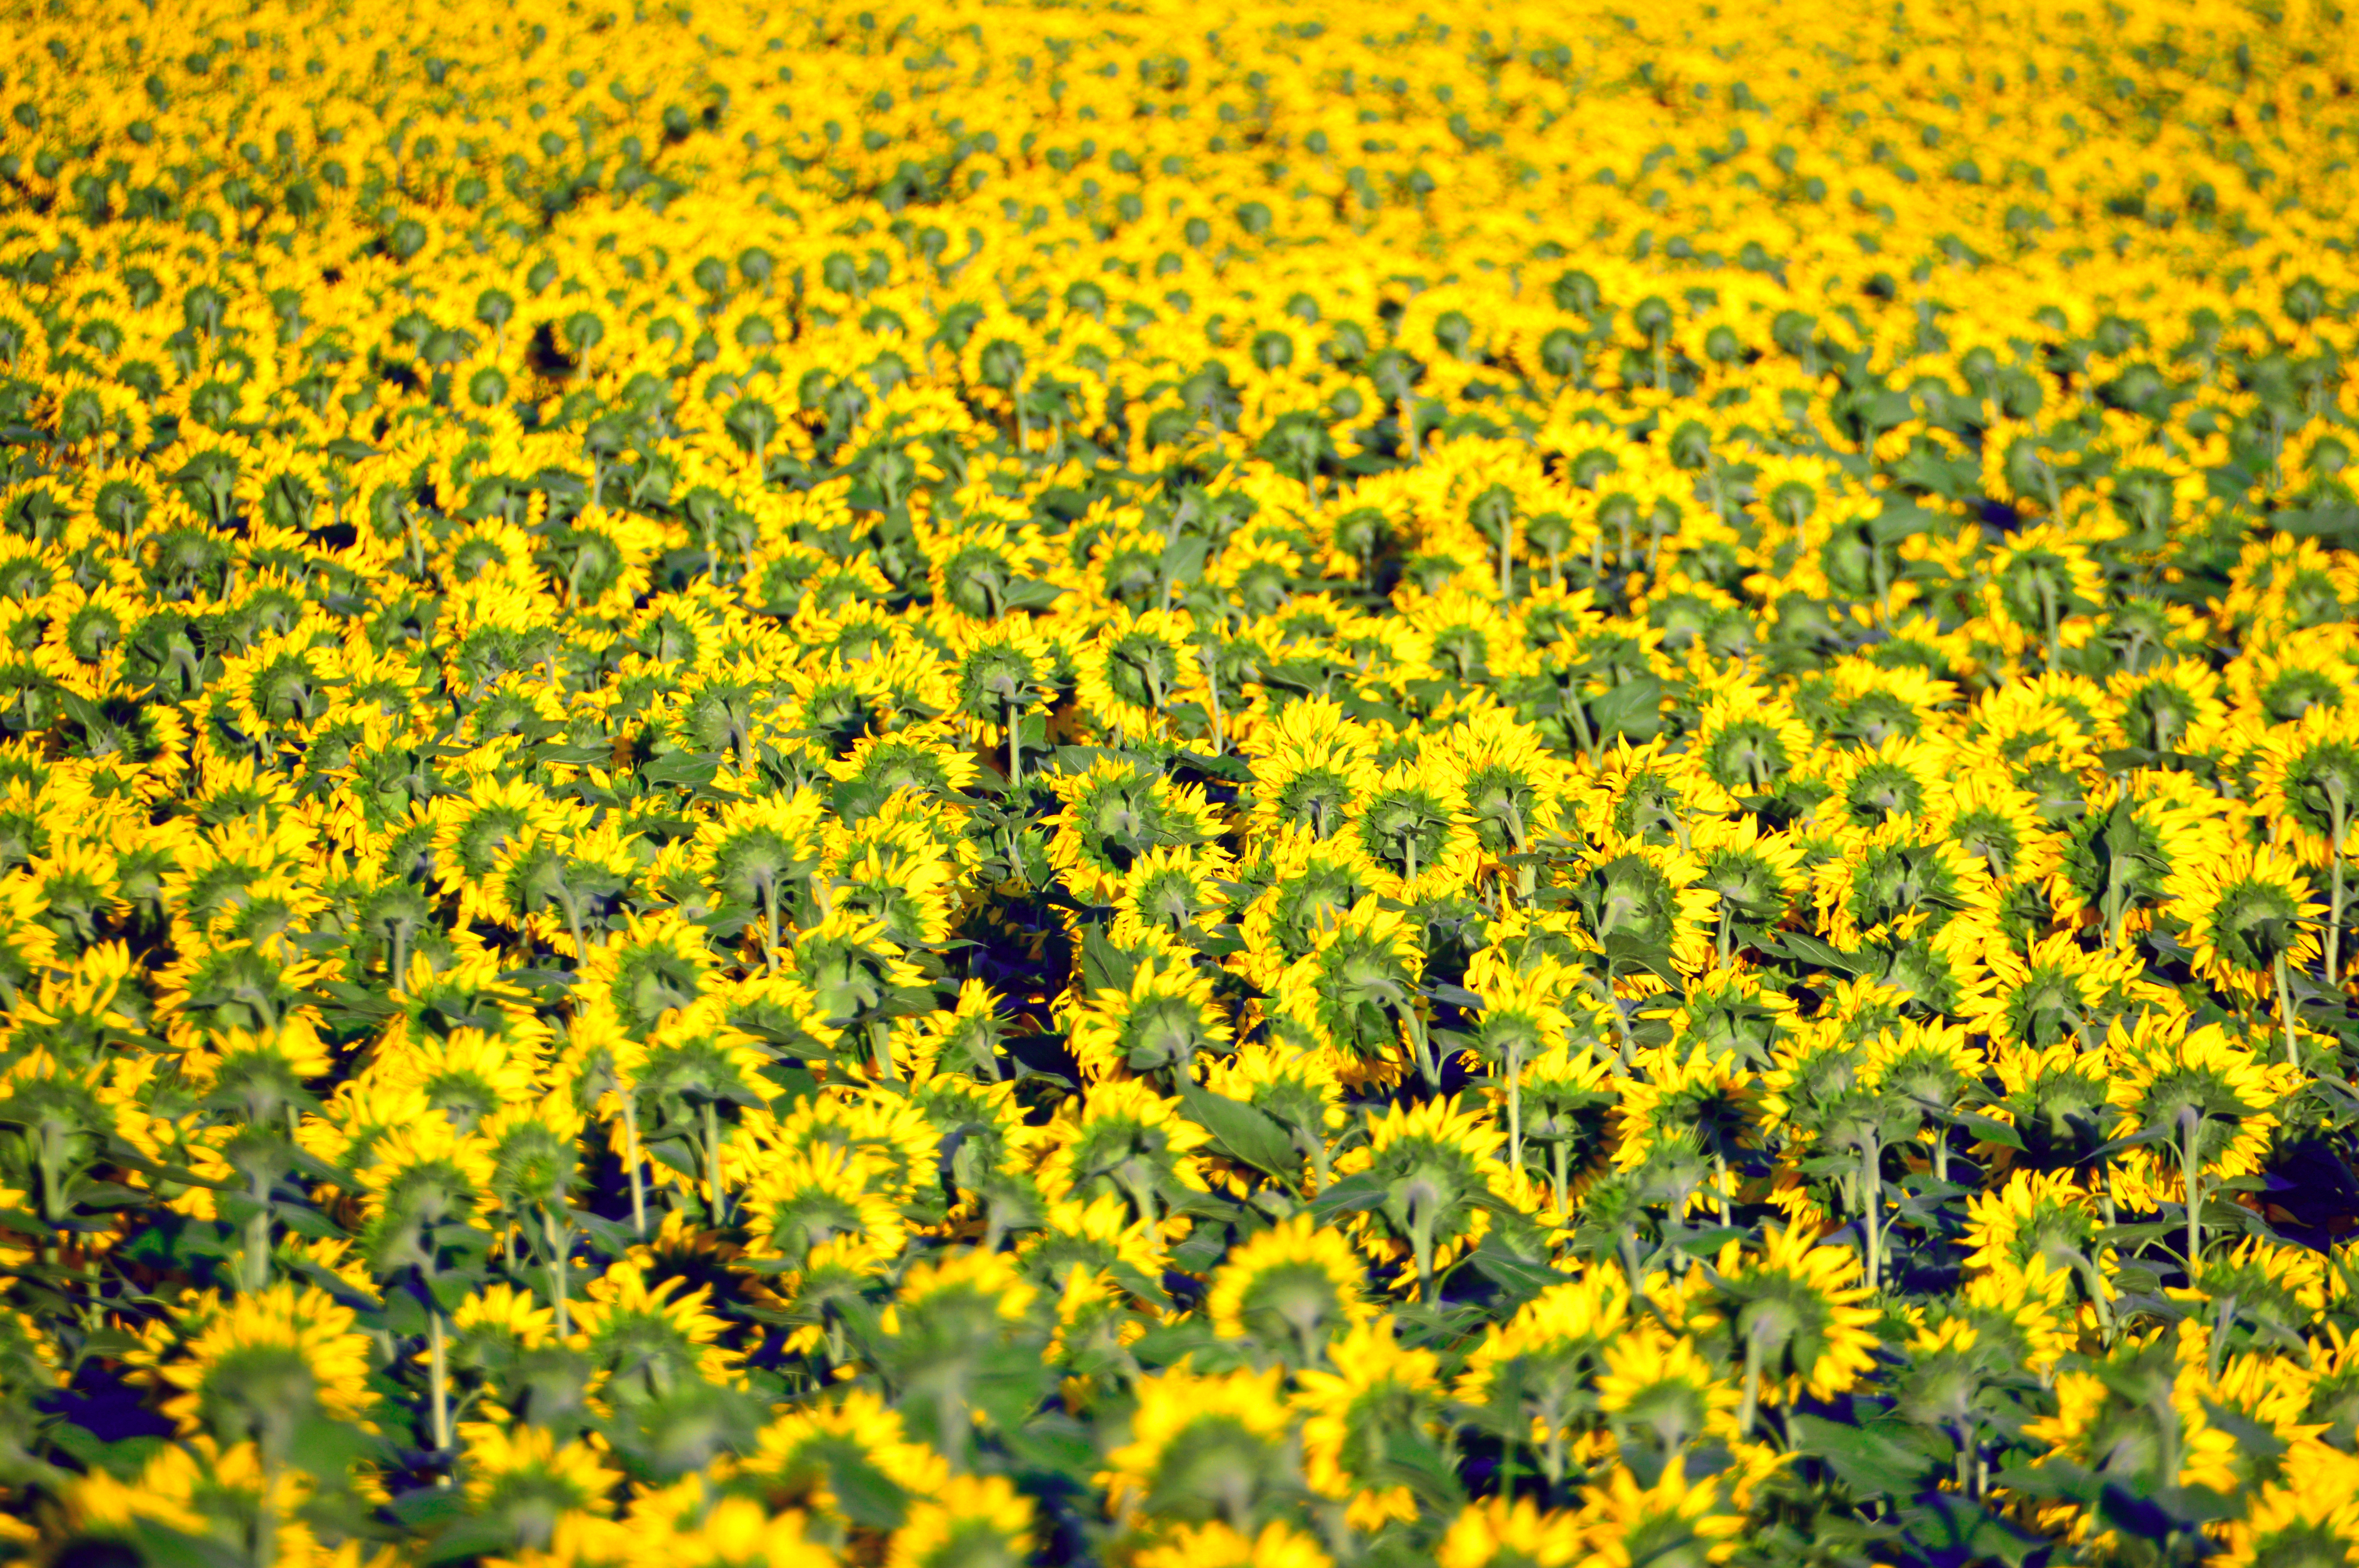
sunflower, field, beautiful, yellow, flowers, nature, landscape, summer, sunflowers, background, sun, agriculture, green, beauty, flower, plant, growth, blossom, rural, natural, sky, leaf, floral, meadow, blue, wildflower, mustard plant, sunflower seed, rapeseed, canola, flowering plant, daisy family, mustard, mustard and cabbage family, crop, brassica rapa, prairie, grass